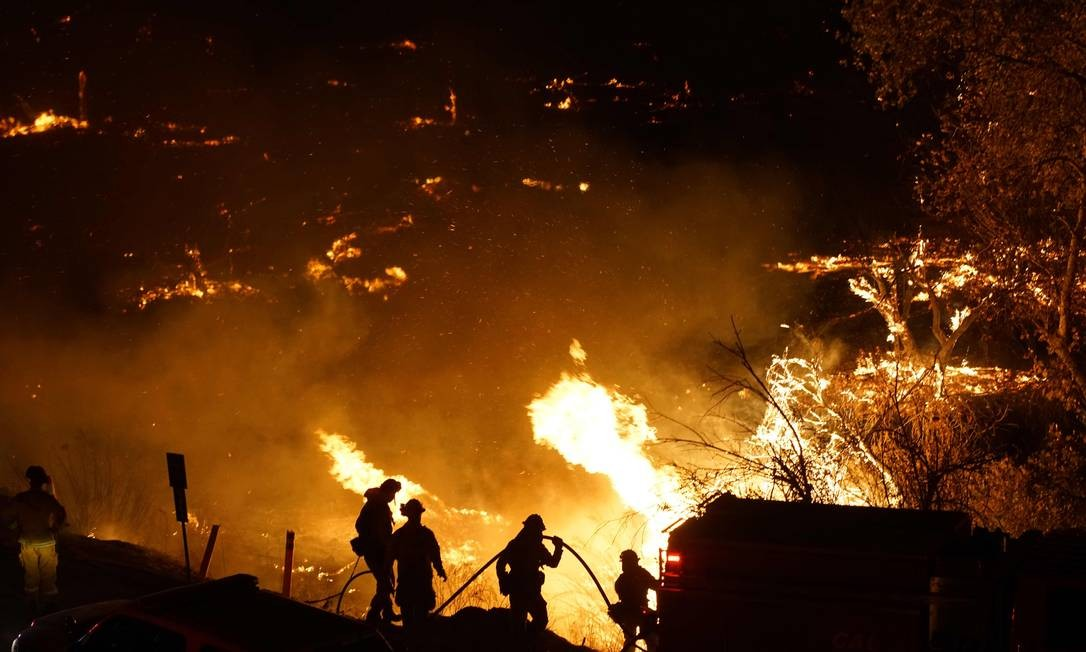
Fire: yes
Smoke: yes